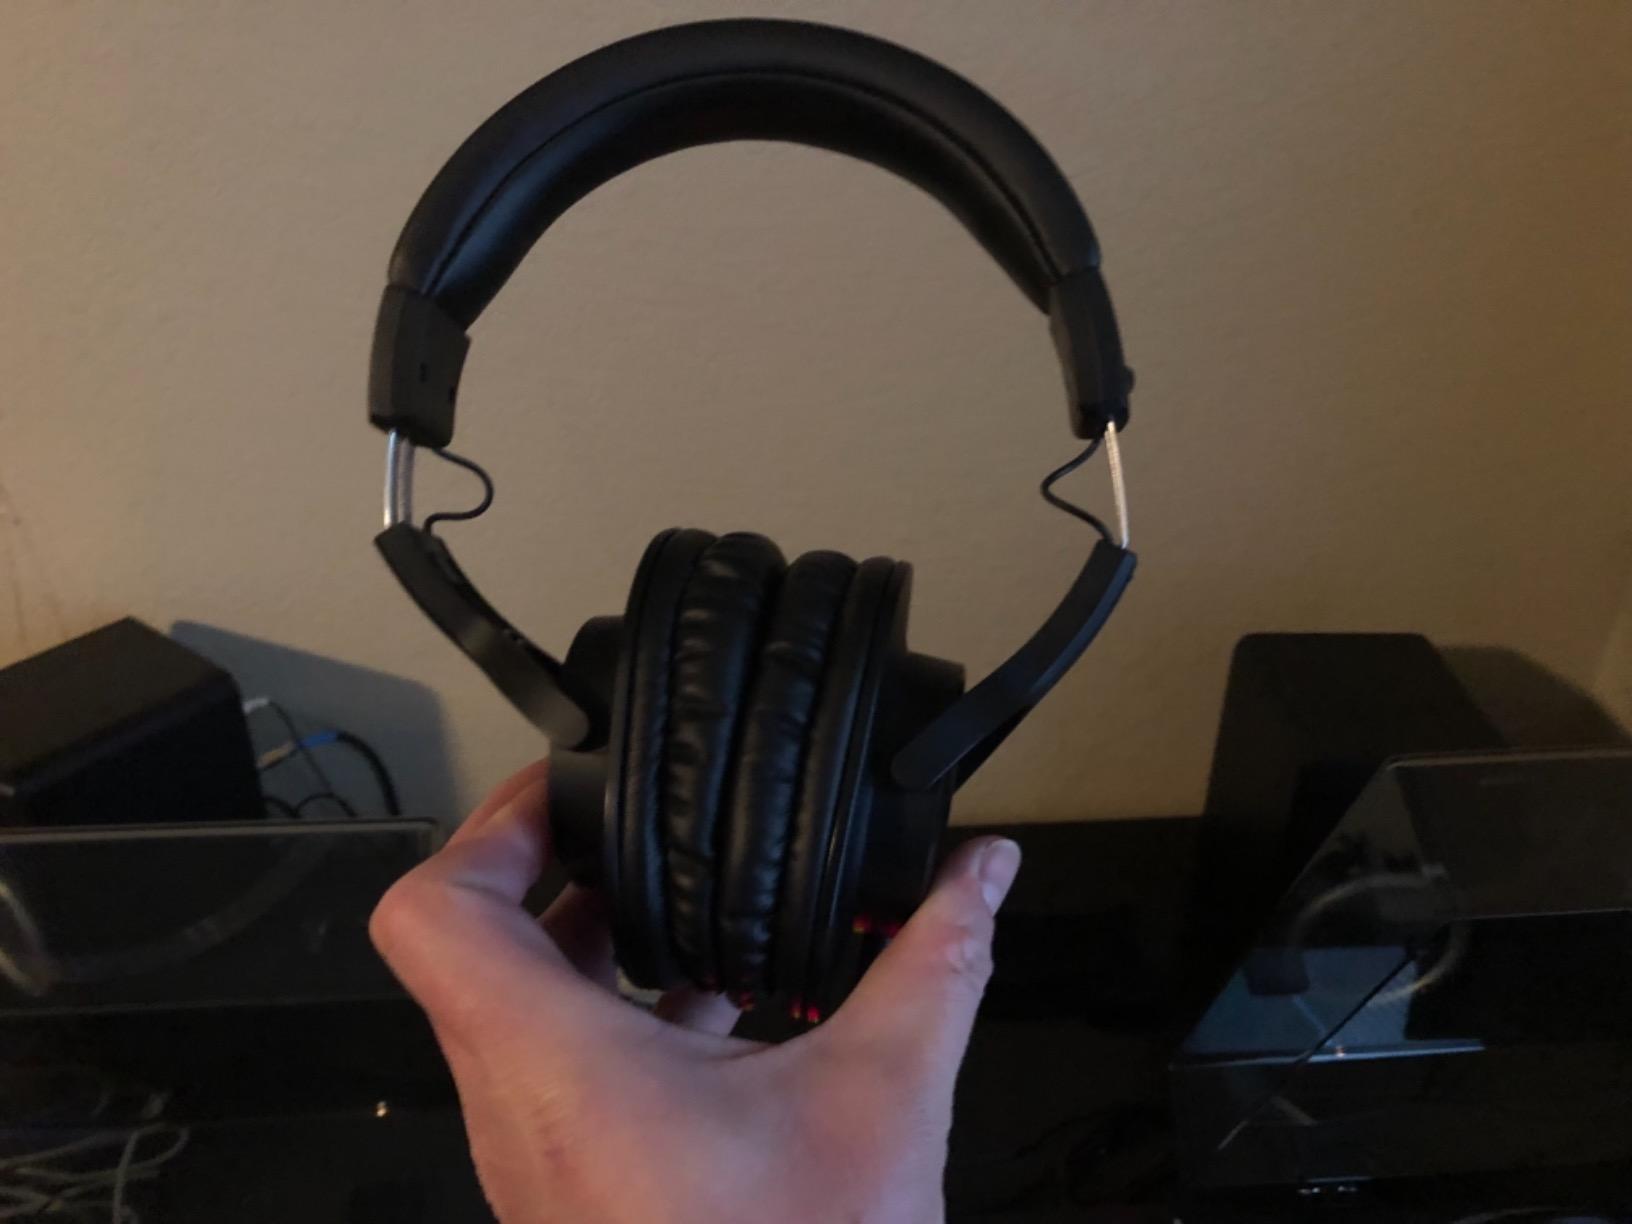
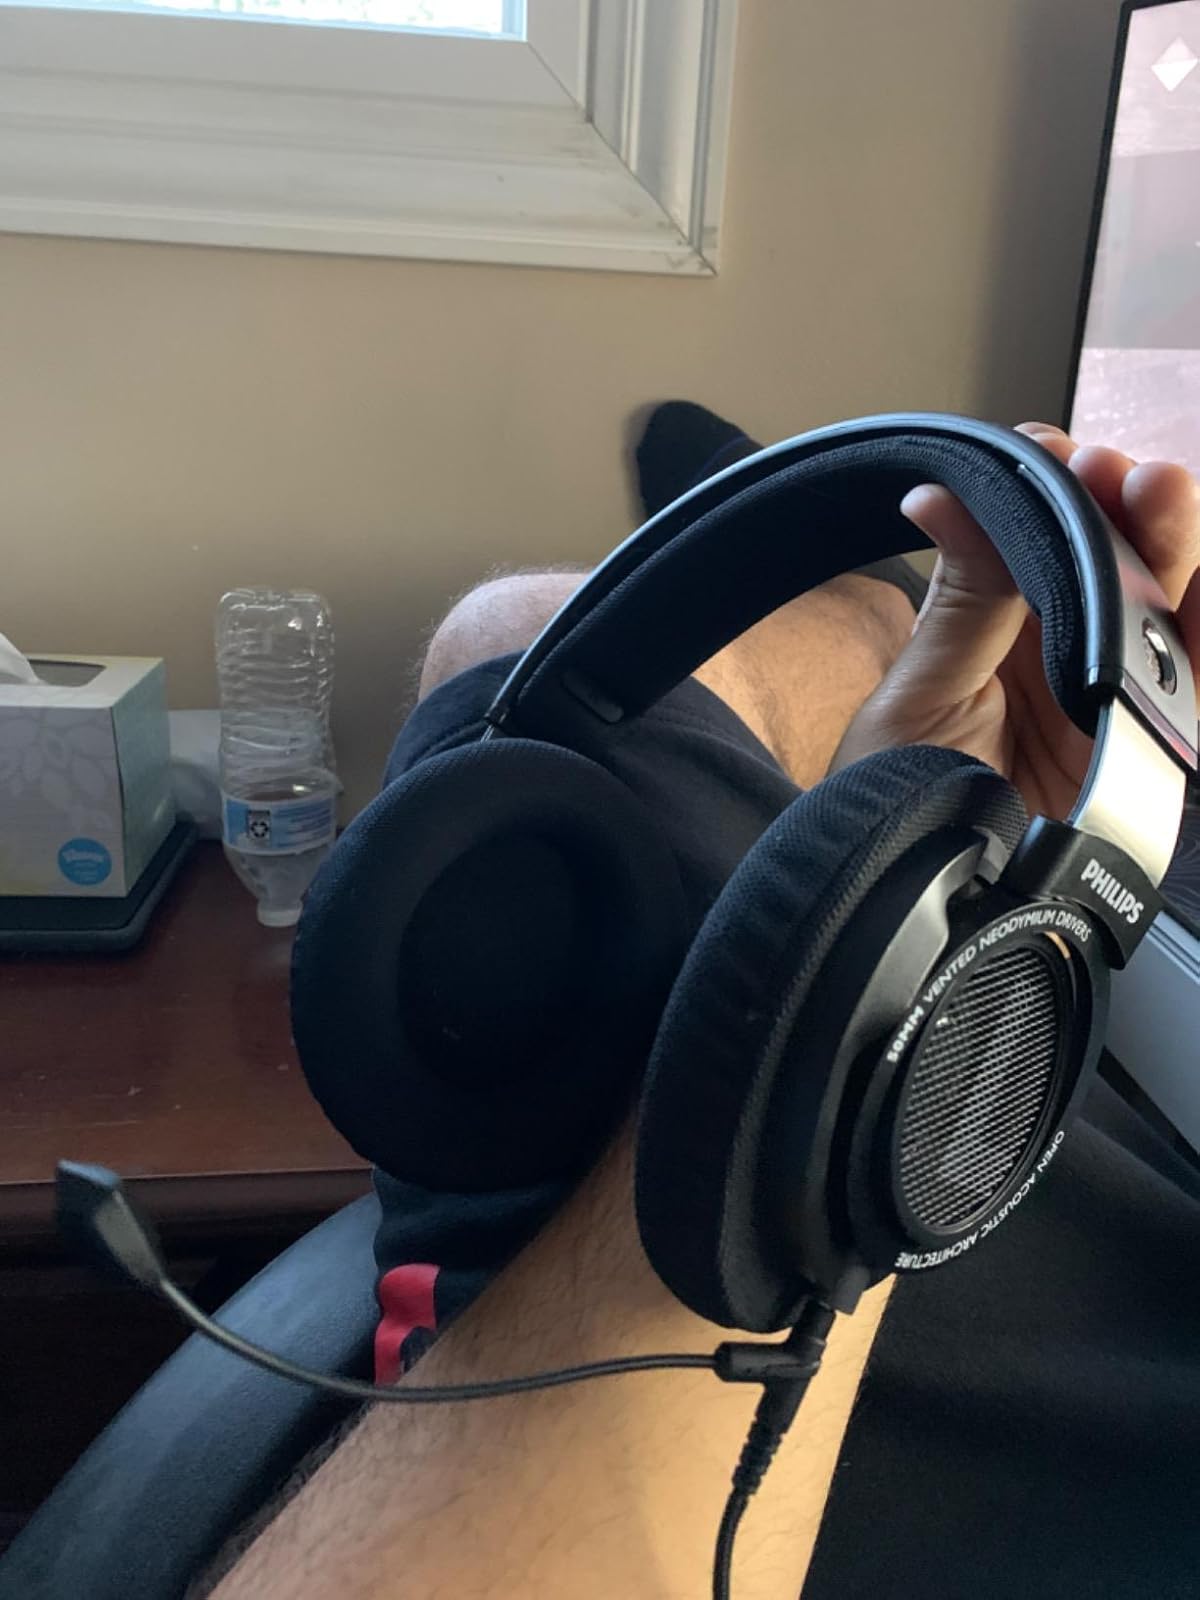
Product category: headphones
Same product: no